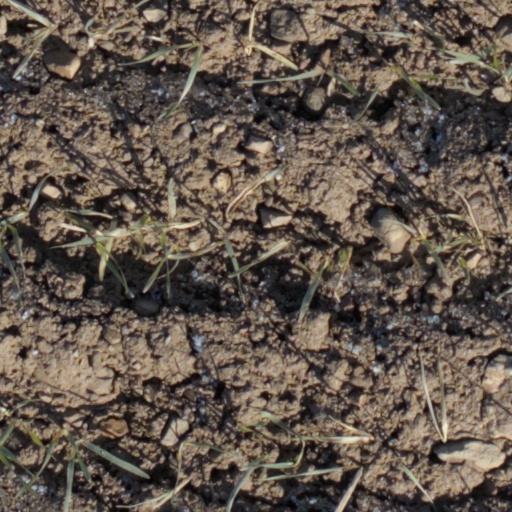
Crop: wheat